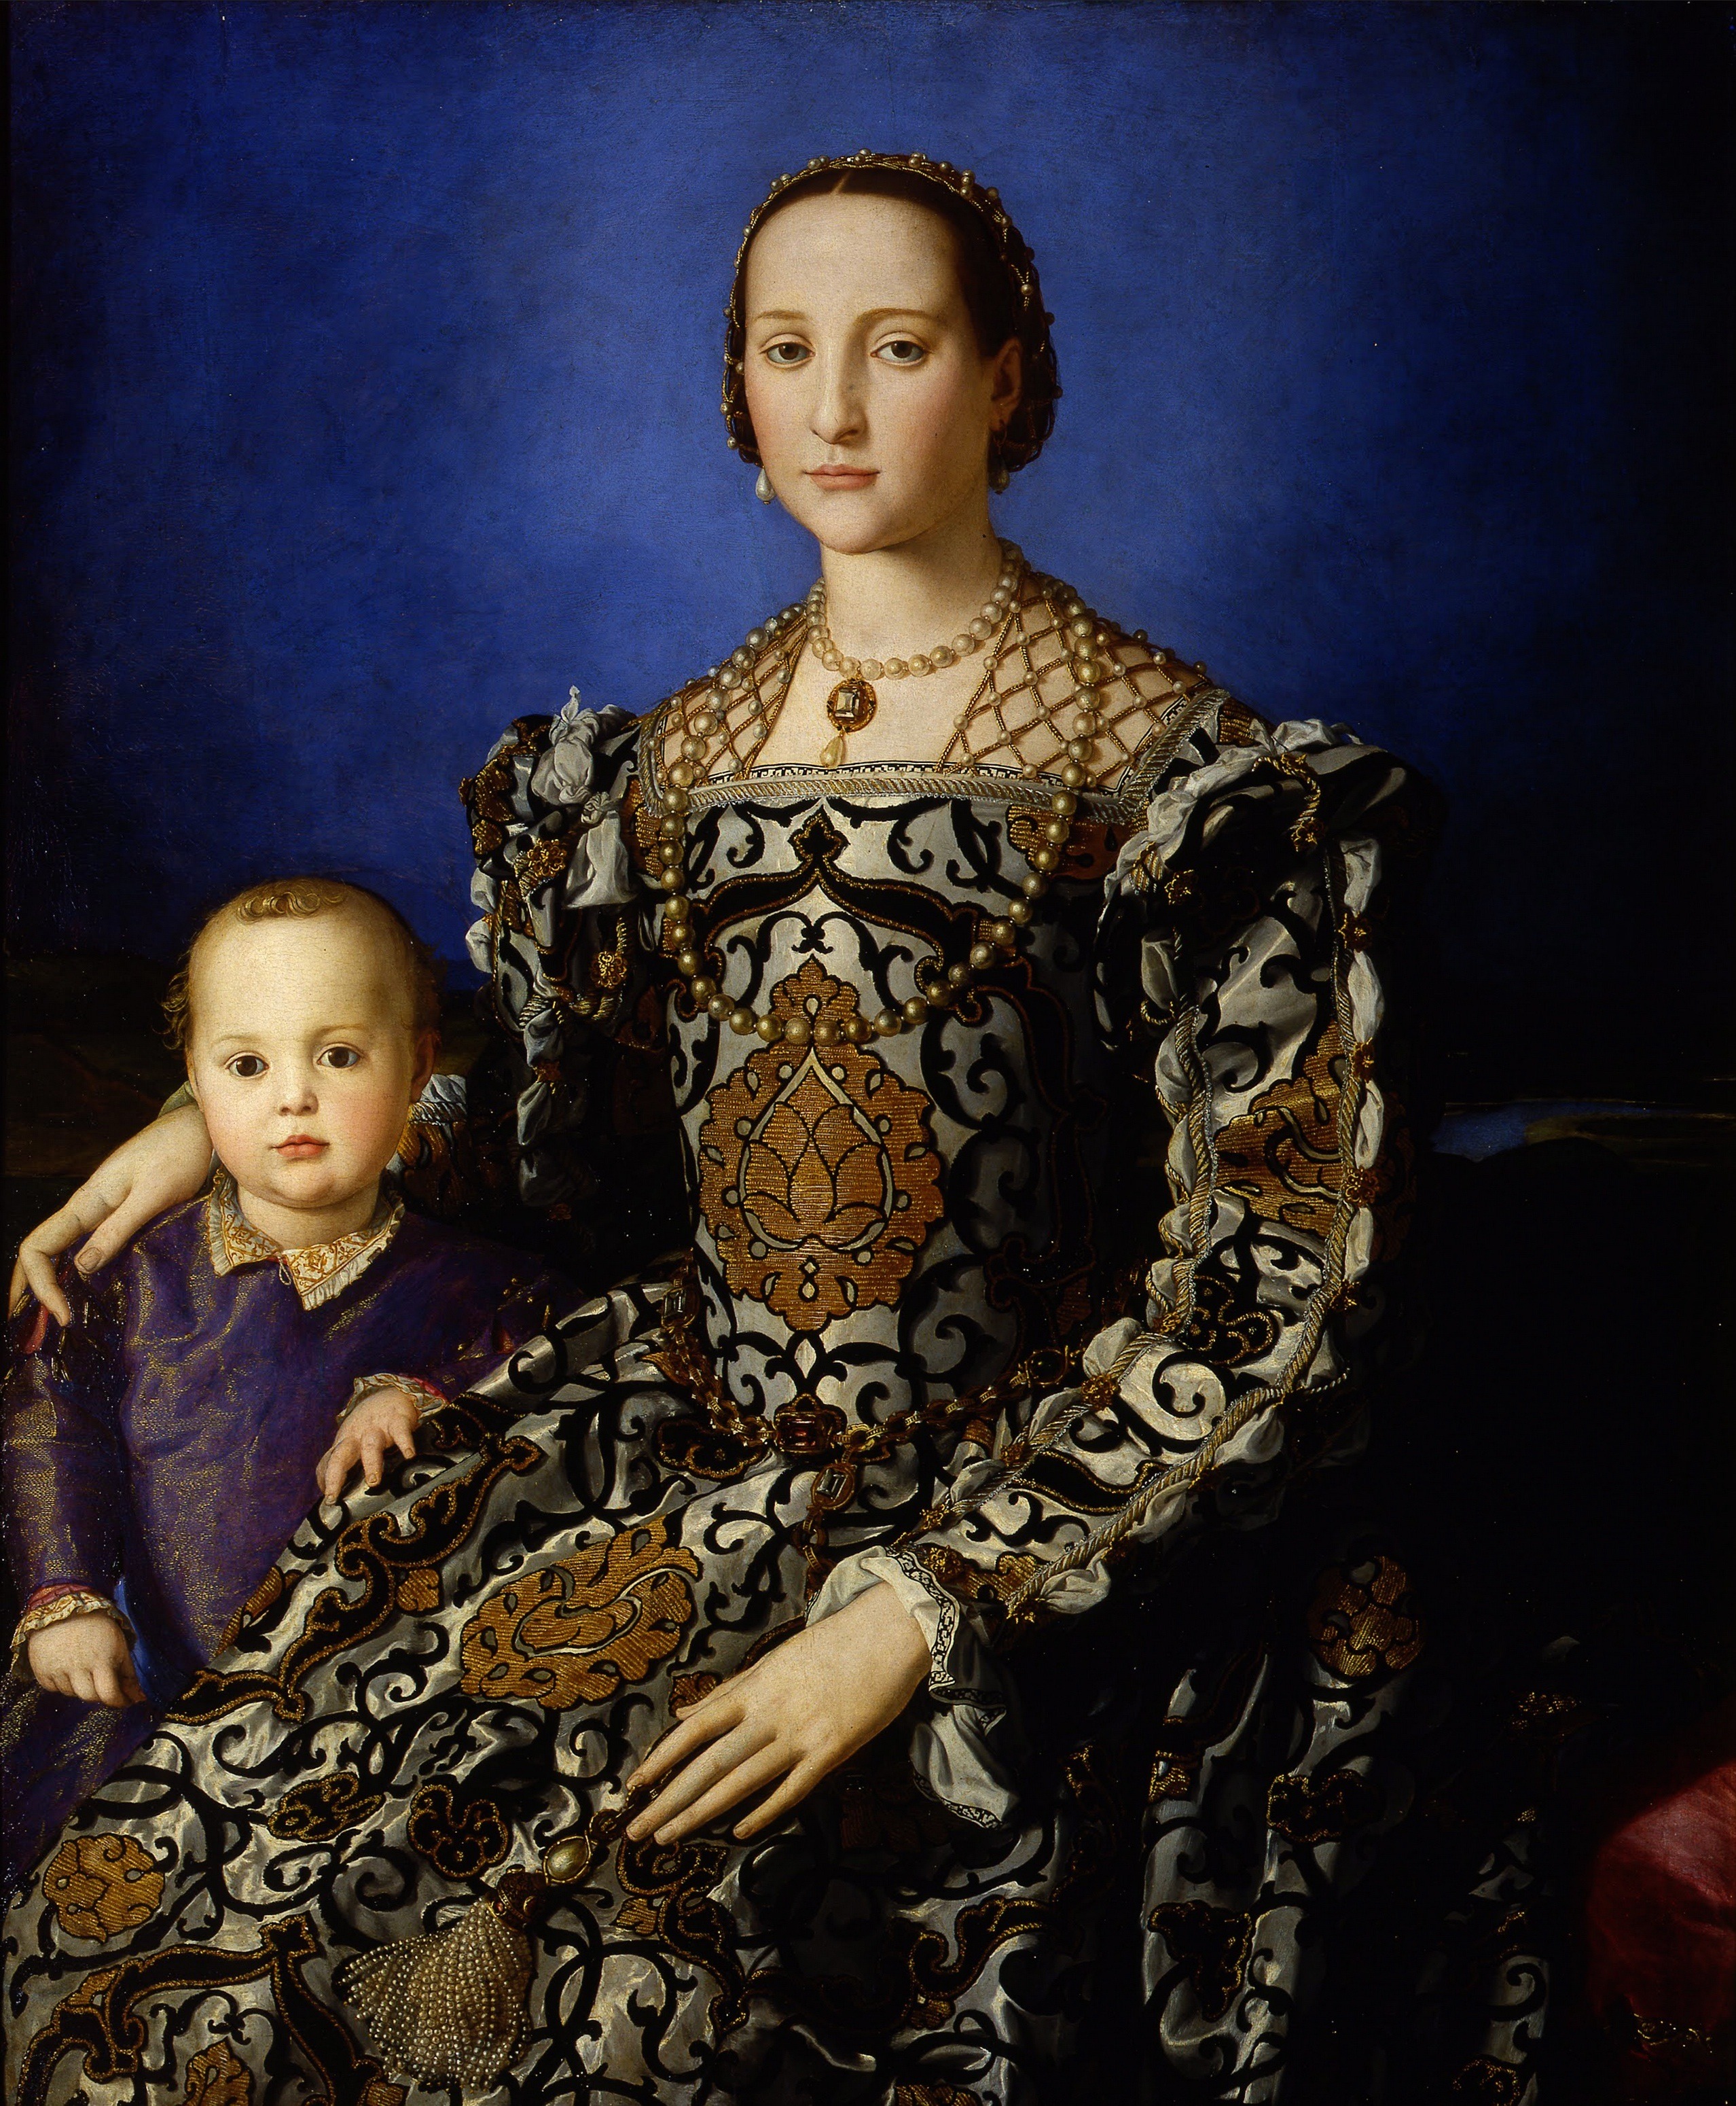
woman, portrait, child, fashion, artwork, painting, art, mother, gown, 1545, oil painting, oil paints, oil canvas, eleanor of toledo